Saint-Denis-sur-Coise

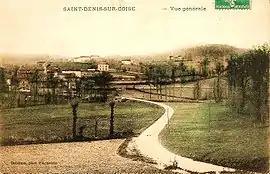
Saint-Denis-sur-Coise, around 1910

Saint-Denis-sur-Coise is a commune in the Loire department in central France.